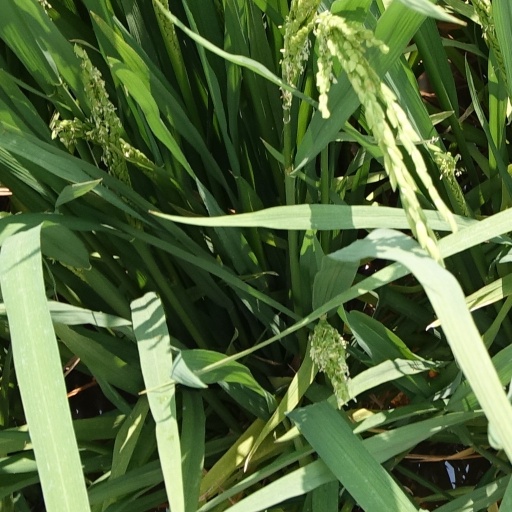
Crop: rice